Yoshinobu Ikeda

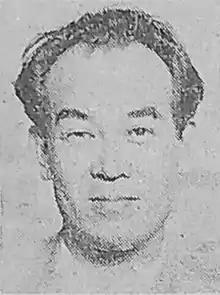

Born in Nagano Prefecture, Ikeda first worked at the post office before heading to Tokyo in 1920 to join the theater world. He entered the Shochiku studio in 1921 and debuted as a film director the same year with "Nasanu naka". He became one of the top directors of Shochiku's Kamata studio in Tokyo, scoring a major hit with "Sendō kouta" in 1923. He eventually quit directing films in 1936 and became a film producer. After World War II, he became the secretary general of first the Motion Picture Producers Association of Japan and then Eirin.